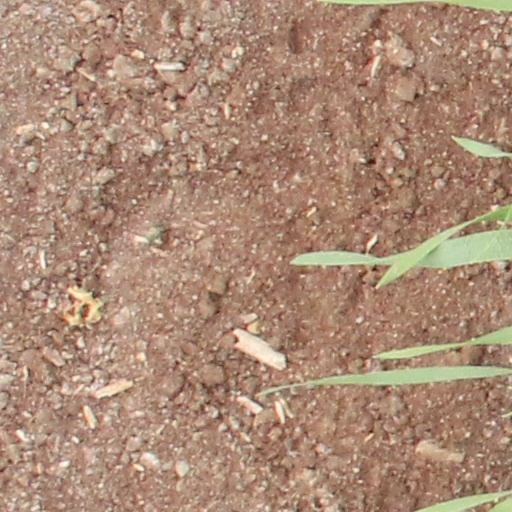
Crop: wheat